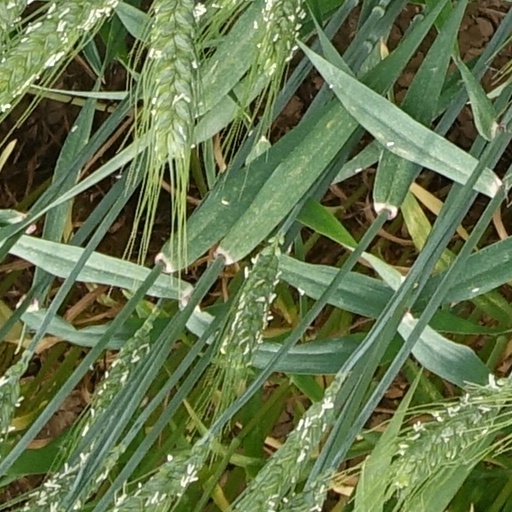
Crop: wheat